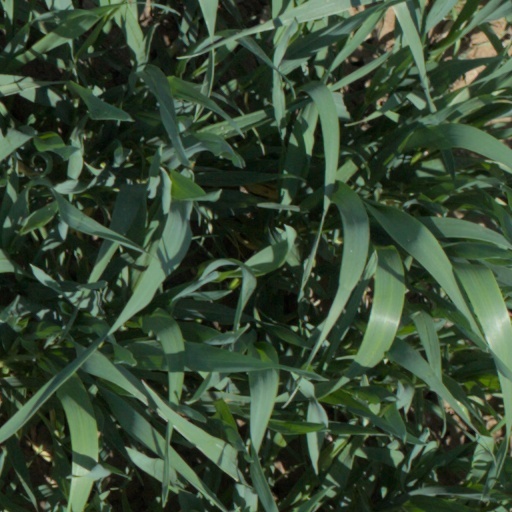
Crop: wheat